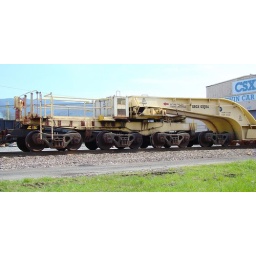
GEGX depressed center flat car trucks photographed in the CSX railroad yard at Erwin, Tennessee, April 2009